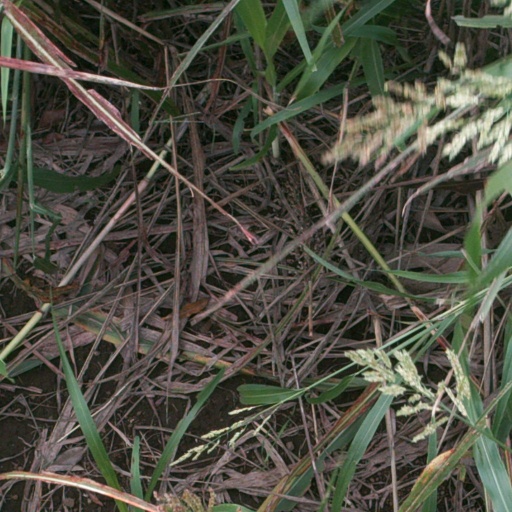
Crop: sorghum